Street Fighter III: 2nd Impact

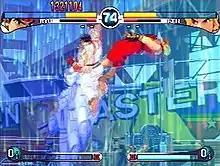
Ryu vs. Ken in "2nd Impact"

Released in October 1997, the second installment of "Street Fighter III" brought back all the characters from the first game and introduced two new ones: Hugo and Urien. Yun and Yang from the first game also became separate characters, with Yang receiving his unique set of Special Moves and Super Arts to distinguish him from Yun. Recurring hidden character Akuma also returned as a secret computer-controlled challenger and selectable character. Thus the playable character roster increased to 14. In addition to the regular Akuma, a computer-controlled version named "Shin Akuma" also appears in the single-player mode.